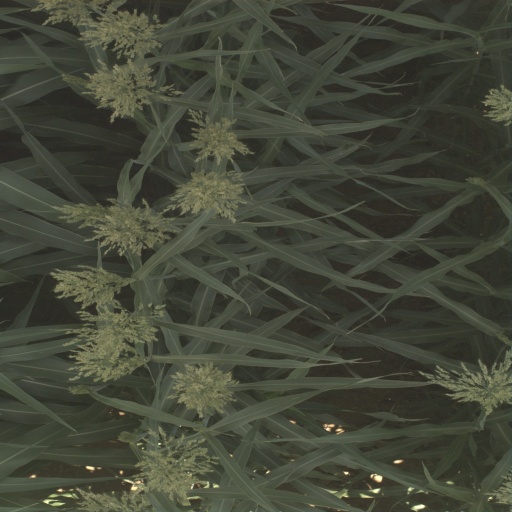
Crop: sorghum